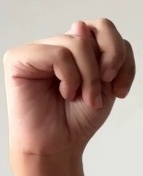
ASL sign: N